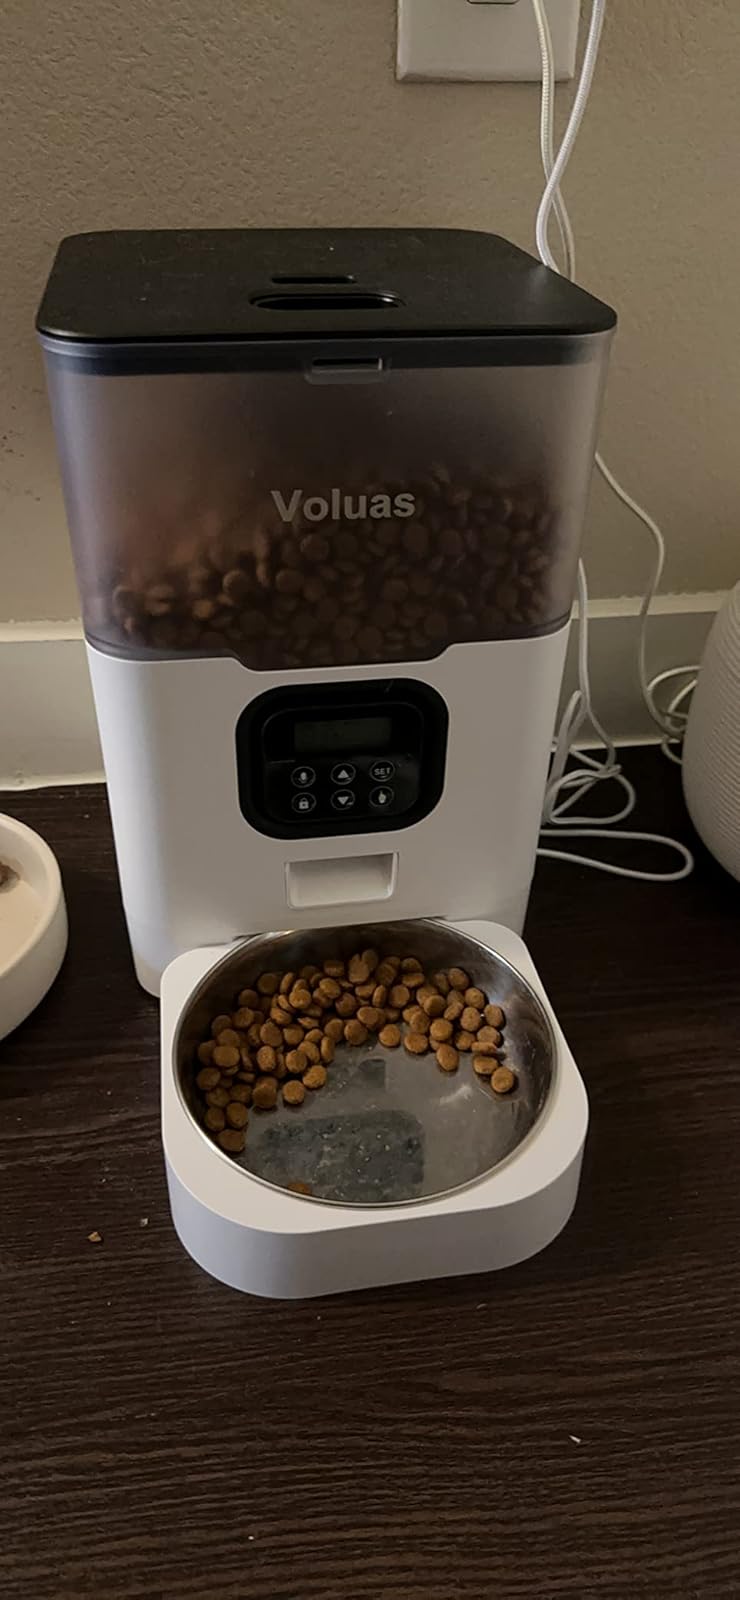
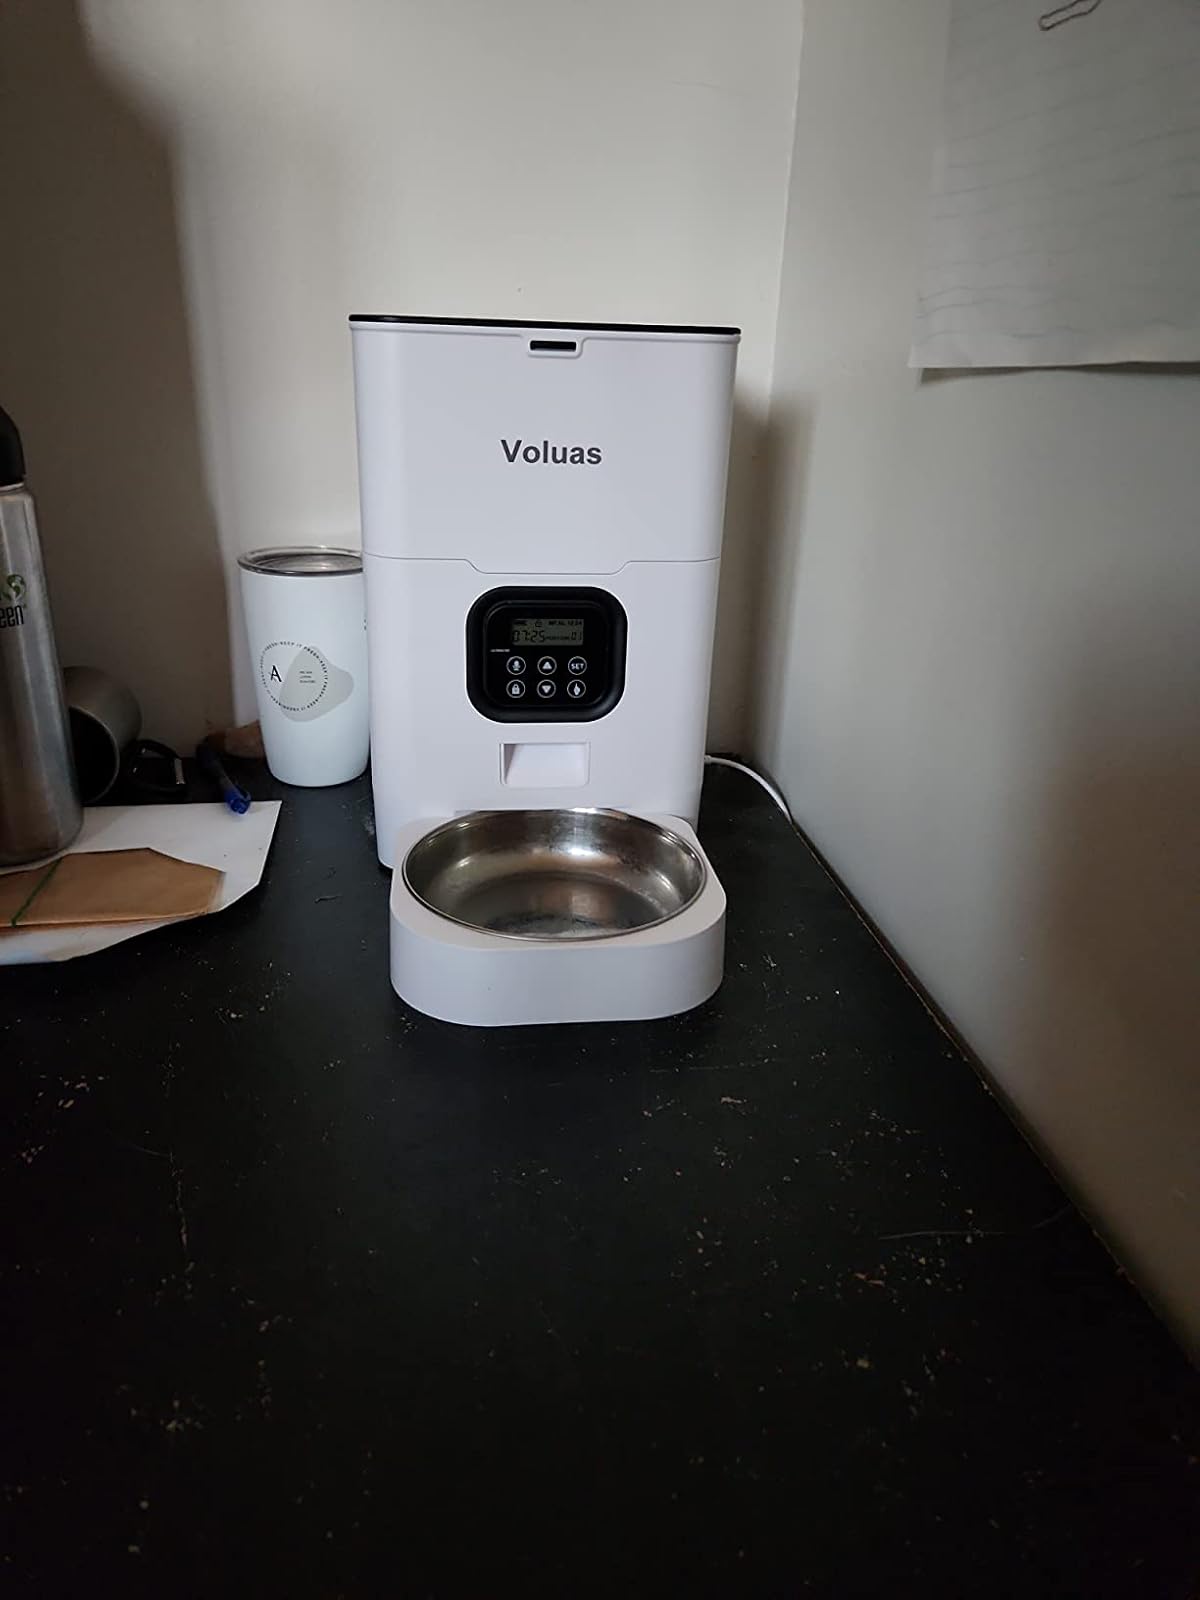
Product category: items_feeder
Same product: no